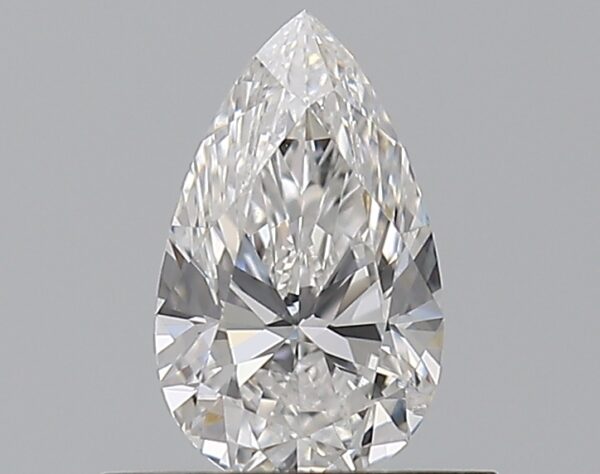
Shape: pear
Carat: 0.5
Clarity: SI2
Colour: E
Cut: EX
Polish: EX
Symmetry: VG
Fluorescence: F
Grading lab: GIA
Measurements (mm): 7.1 x 4.27 x 2.68